Wheesung

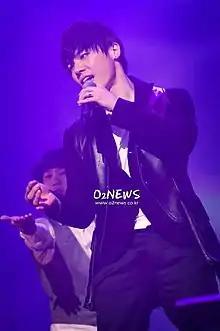
Wheesung performs at Beyond the Dream Concert

In April 2009, Wheesung was announced as the MC of a new Mnet TV show called "Pre Star-1 Show". The show gave opportunities for new talented singers to introduce themselves, a platform for them to reach out to more fans. Every month about nine or ten teams will be introduced on Mnet.com and the team which receives most response from the netizens will be chosen onto the show. The chosen team/singer will also be given the chance to perform with popular stars. Wheesung's 'Pre-Show 1 Show' started airing on April 24 on Mnet Cable Channel.